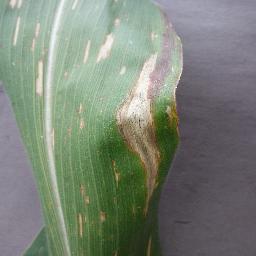
Label: Corn_(Maize)___Northern_Leaf_Blight